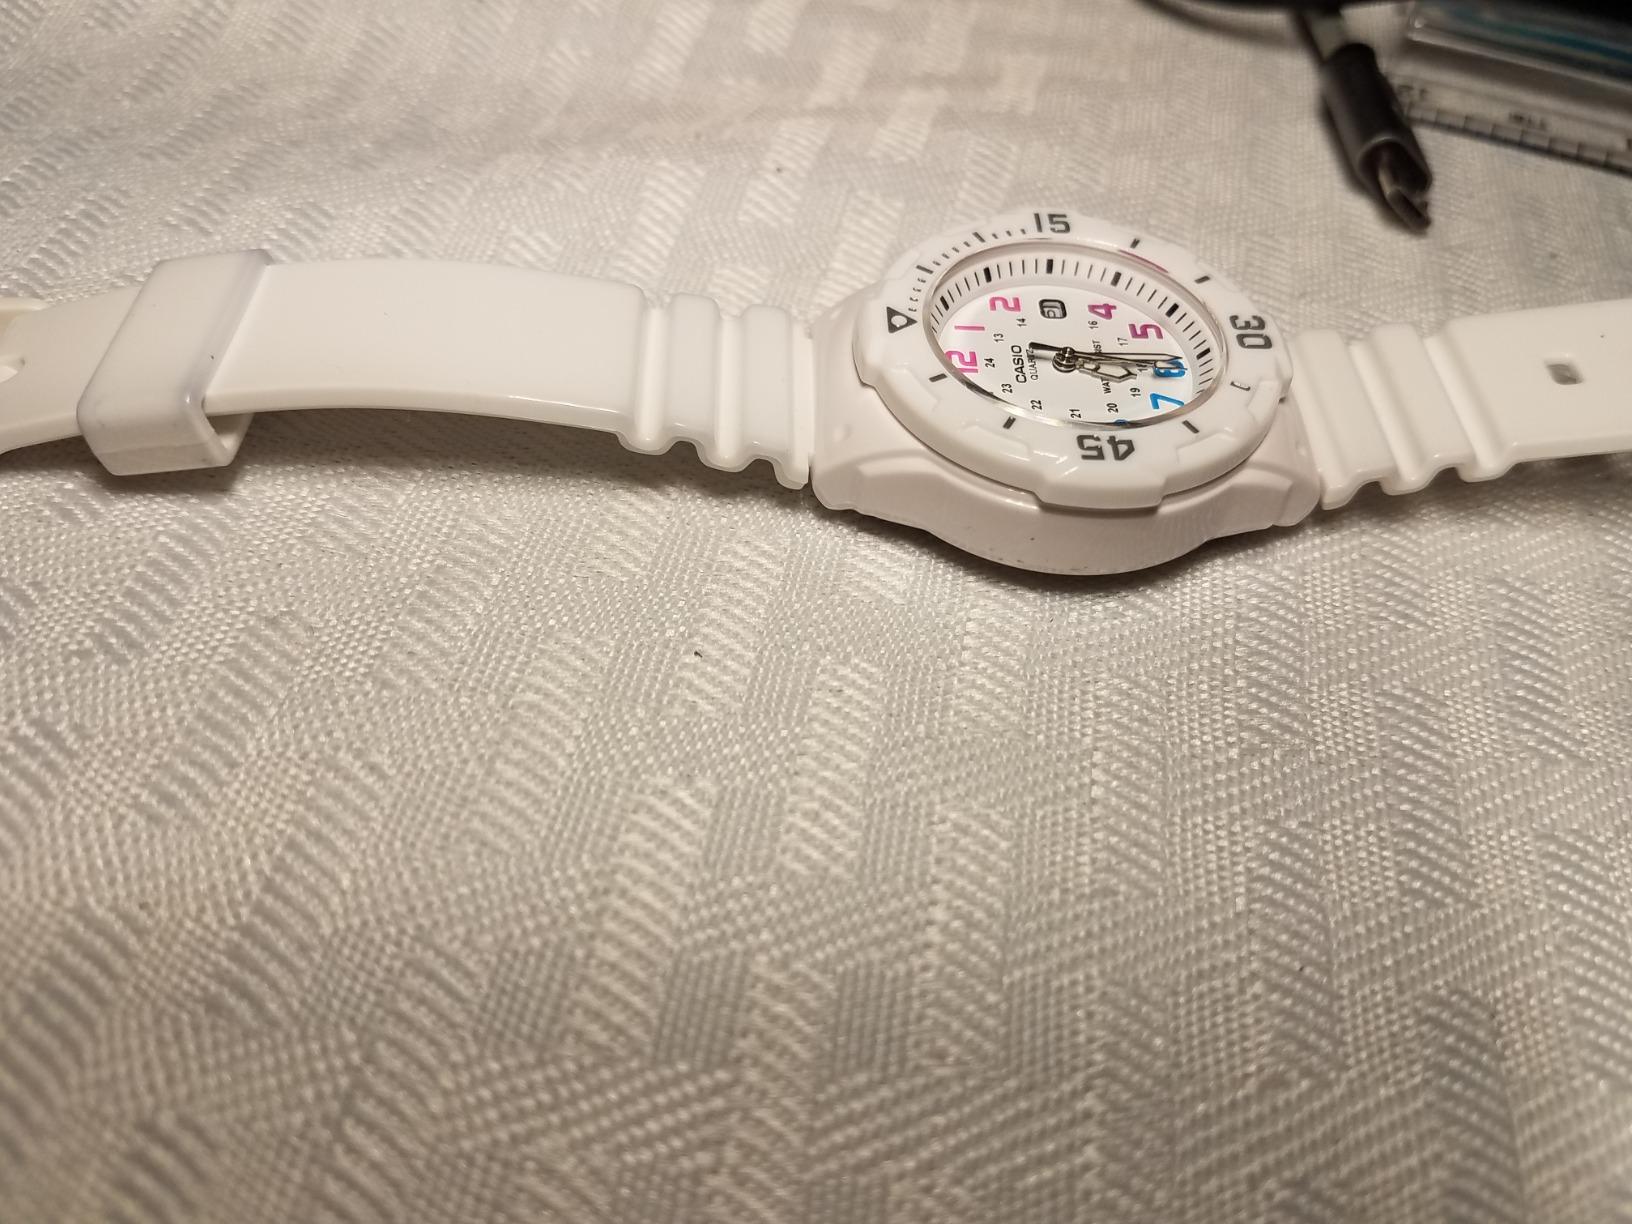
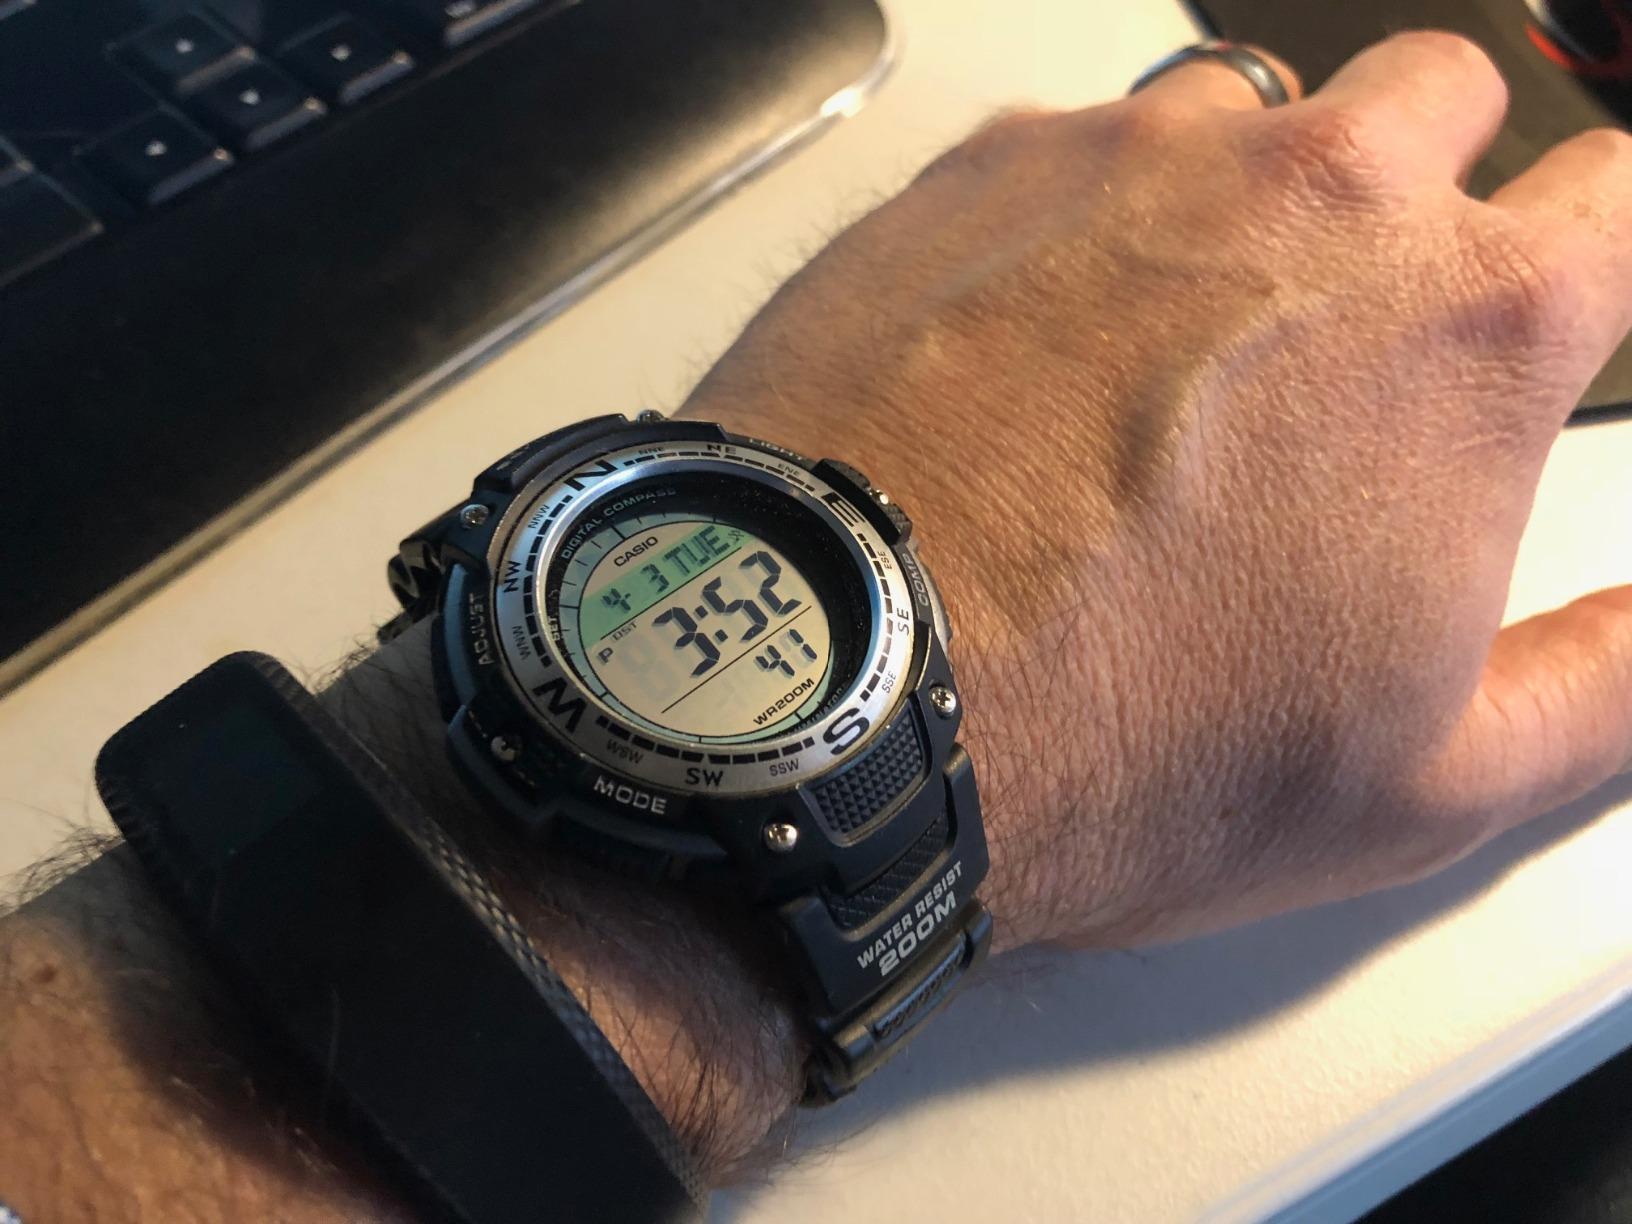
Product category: accessories_watch
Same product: no